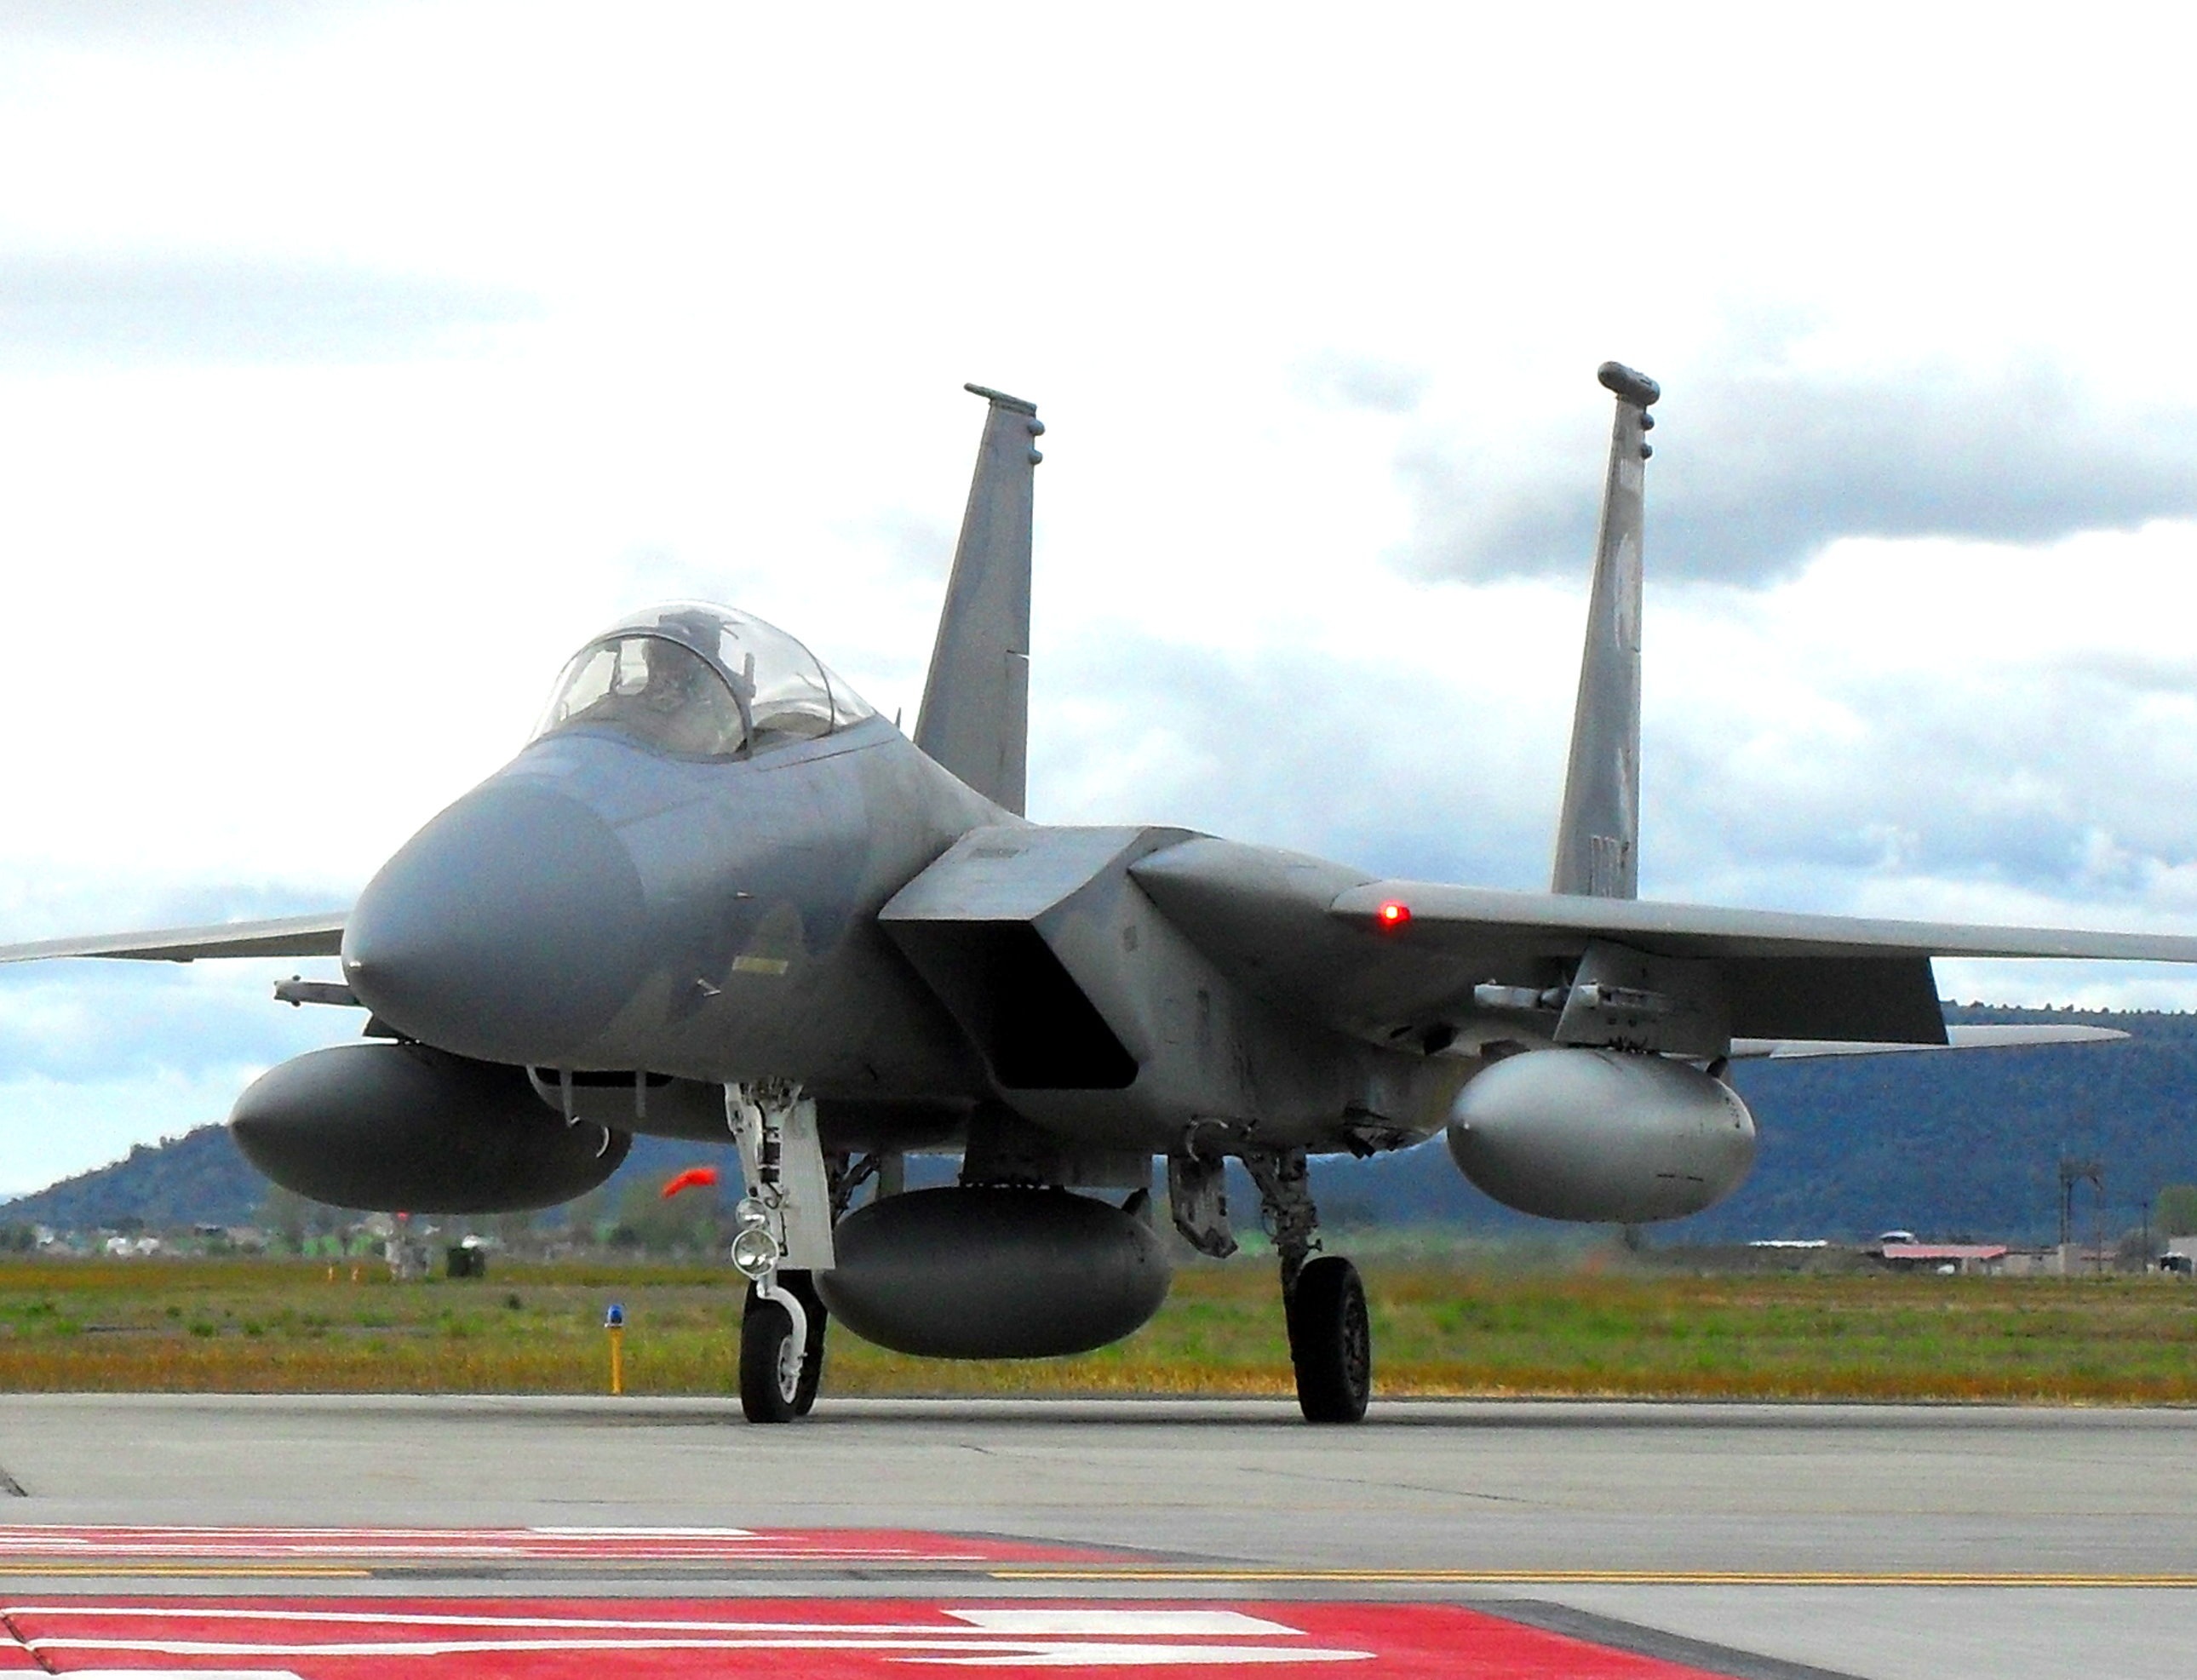
airplane, plane, aircraft, military, jet, vehicle, aviation, flight, usa, america, american, weapons, fighter, air force, jet aircraft, fighter aircraft, military aircraft, f 15, atmosphere of earth, mcdonnell douglas fa 18 hornet, boeing fa 18e f super hornet, mcdonnell douglas f 15 eagle, lockheed martin, lockheed martin f 35 lightning ii, mcdonnell douglas f 15e strike eagle, mikoyan mig 29